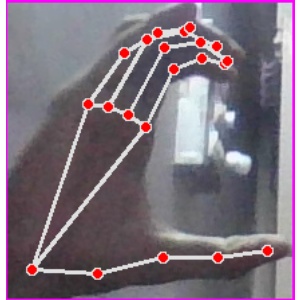
अक्षर: ऋ